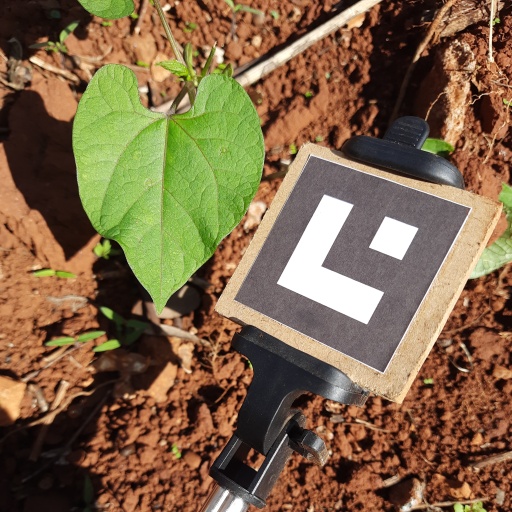
Observations: wavy surface, no eating holes, under sunlight